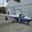
Label: airplane